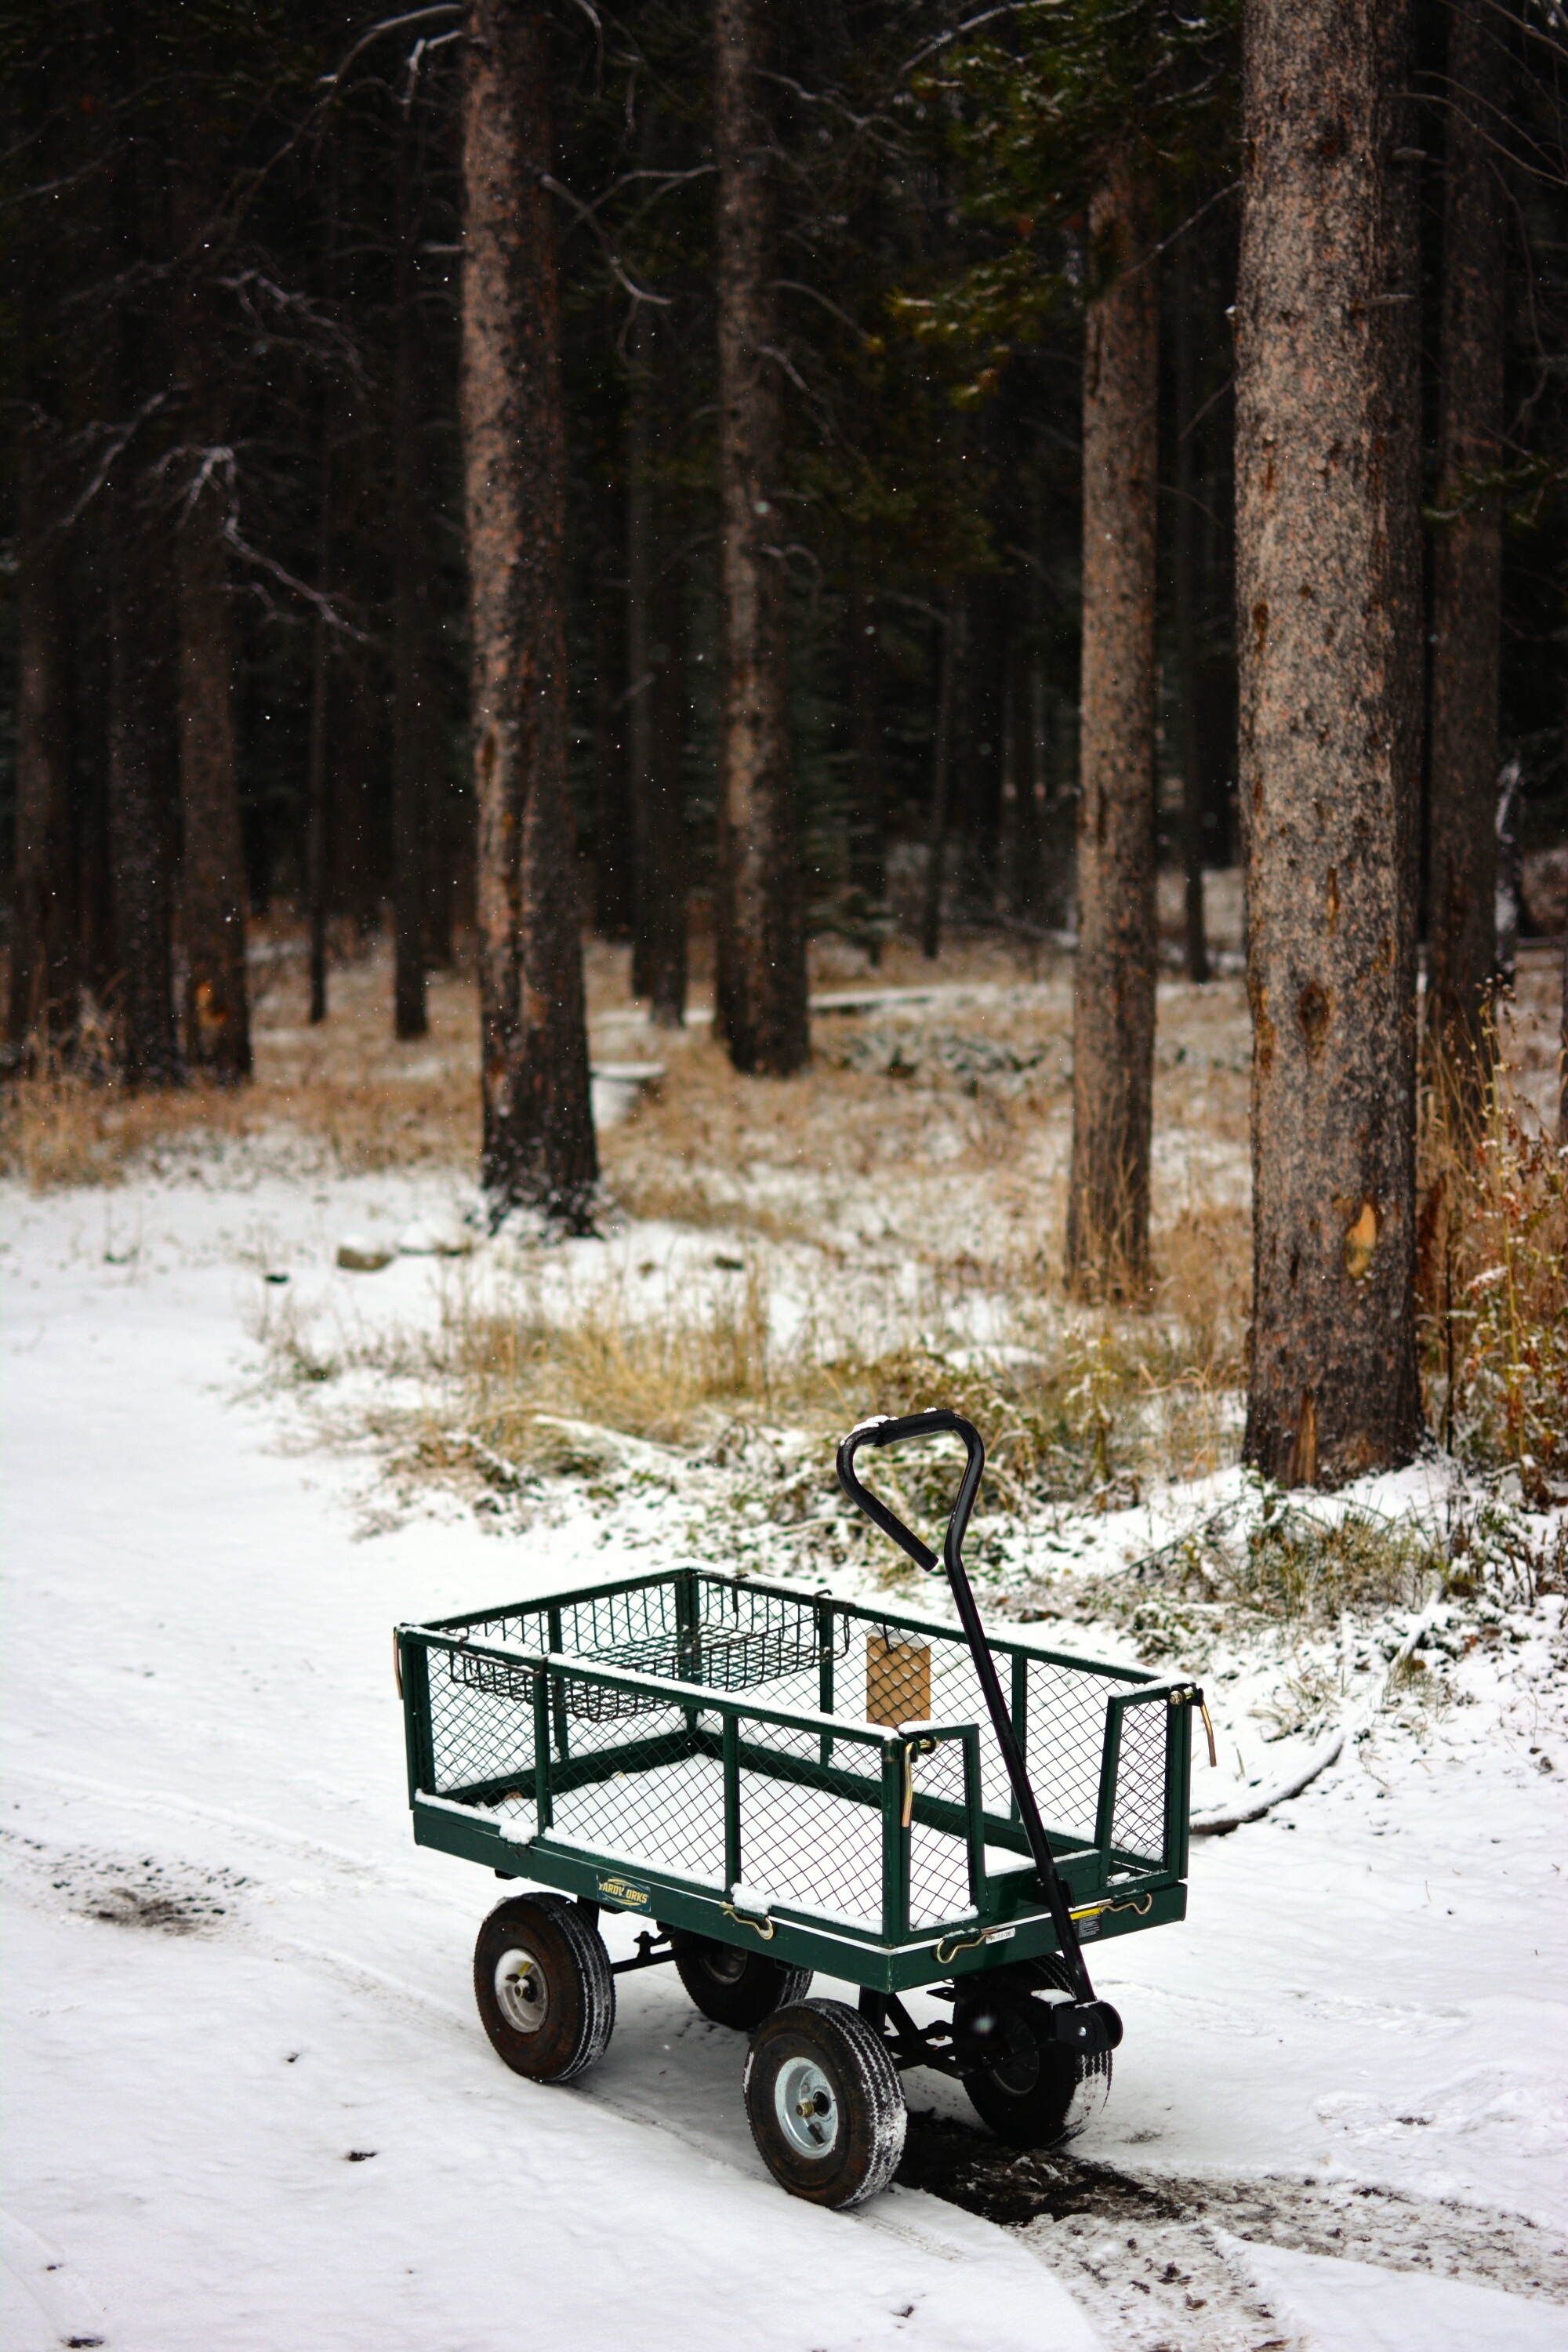
tree, forest, snow, winter, cart, vehicle, weather, season, woody plant